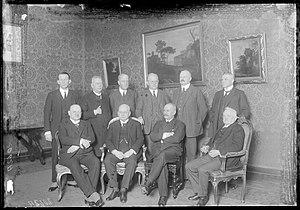
Hans Luther est un homme d'État allemand, né le 10 mars 1879 à Berlin et mort le 11 mai 1962 à Düsseldorf.
Albert Neuhaus est un homme politique allemand, né le 9 juillet 1873 à Glasgow et mort le 29 avril 1948 à Wuppertal-Elberfeld.